John Walsingham Cooke Meredith

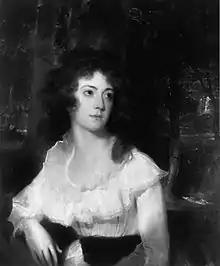
Magdalene (Redmond) Meredith (1785–1851). This painting belonged to her grandson, Charles Meredith

Born at Dublin, May 9, 1809, the son of John Meredith (1784–1866), a lawyer who divided his time between Dublin and "Fair View", near Avoca, County Wicklow; "a jolly looking, grey haired, hook nosed old gentleman (with a) good humoured face beaming with kindness". His mother, Magdalene (1785–1851), was the eldest daughter of John Redmond (1737–1819) J.P., of Newtown House, County Wexford & Charlemont Street, Dublin, by his wife, Anne (1743–1821), daughter and co-heiress of John Walsingham Cooke of Cookestown (otherwise Sleanagrane), County Wexford, who was the last male descendant of Sir Richard Cooke, Chancellor of the Exchequer of Ireland. His father's Anglo-Irish family had lived at Templerany House in County Wicklow since the late 17th century, while his mother's Catholic family were of ancient Norman-Irish stock, originally seated at Redmond Hall (renamed Loftus Hall), and after its confiscation, Killygowan, also in County Wexford.